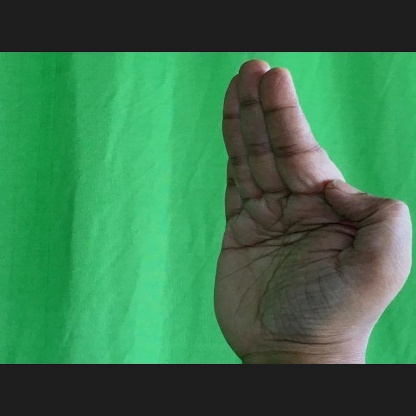
Mudra: Pathaka